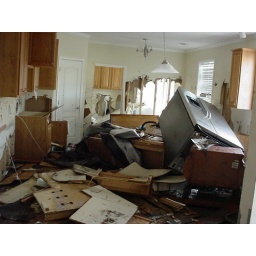
Our kitchen in the &amp;quot;old&amp;quot; new house in Sabine Pass after Hurricane Rita